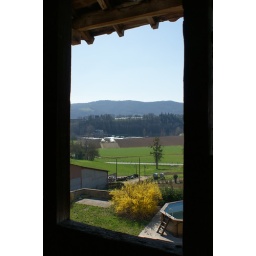
A view of the cenery taken from inside the top floor of the Old School building in Flagnac